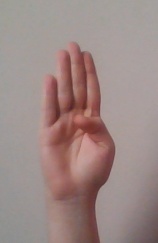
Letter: kaaf